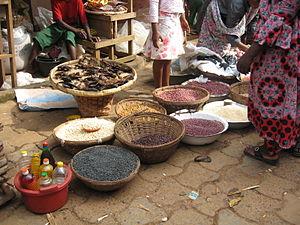
Bafang est une commune du Cameroun située dans la région de l'Ouest, en pays Bamiléké. C'est le chef-lieu du département du Haut-Nkam.